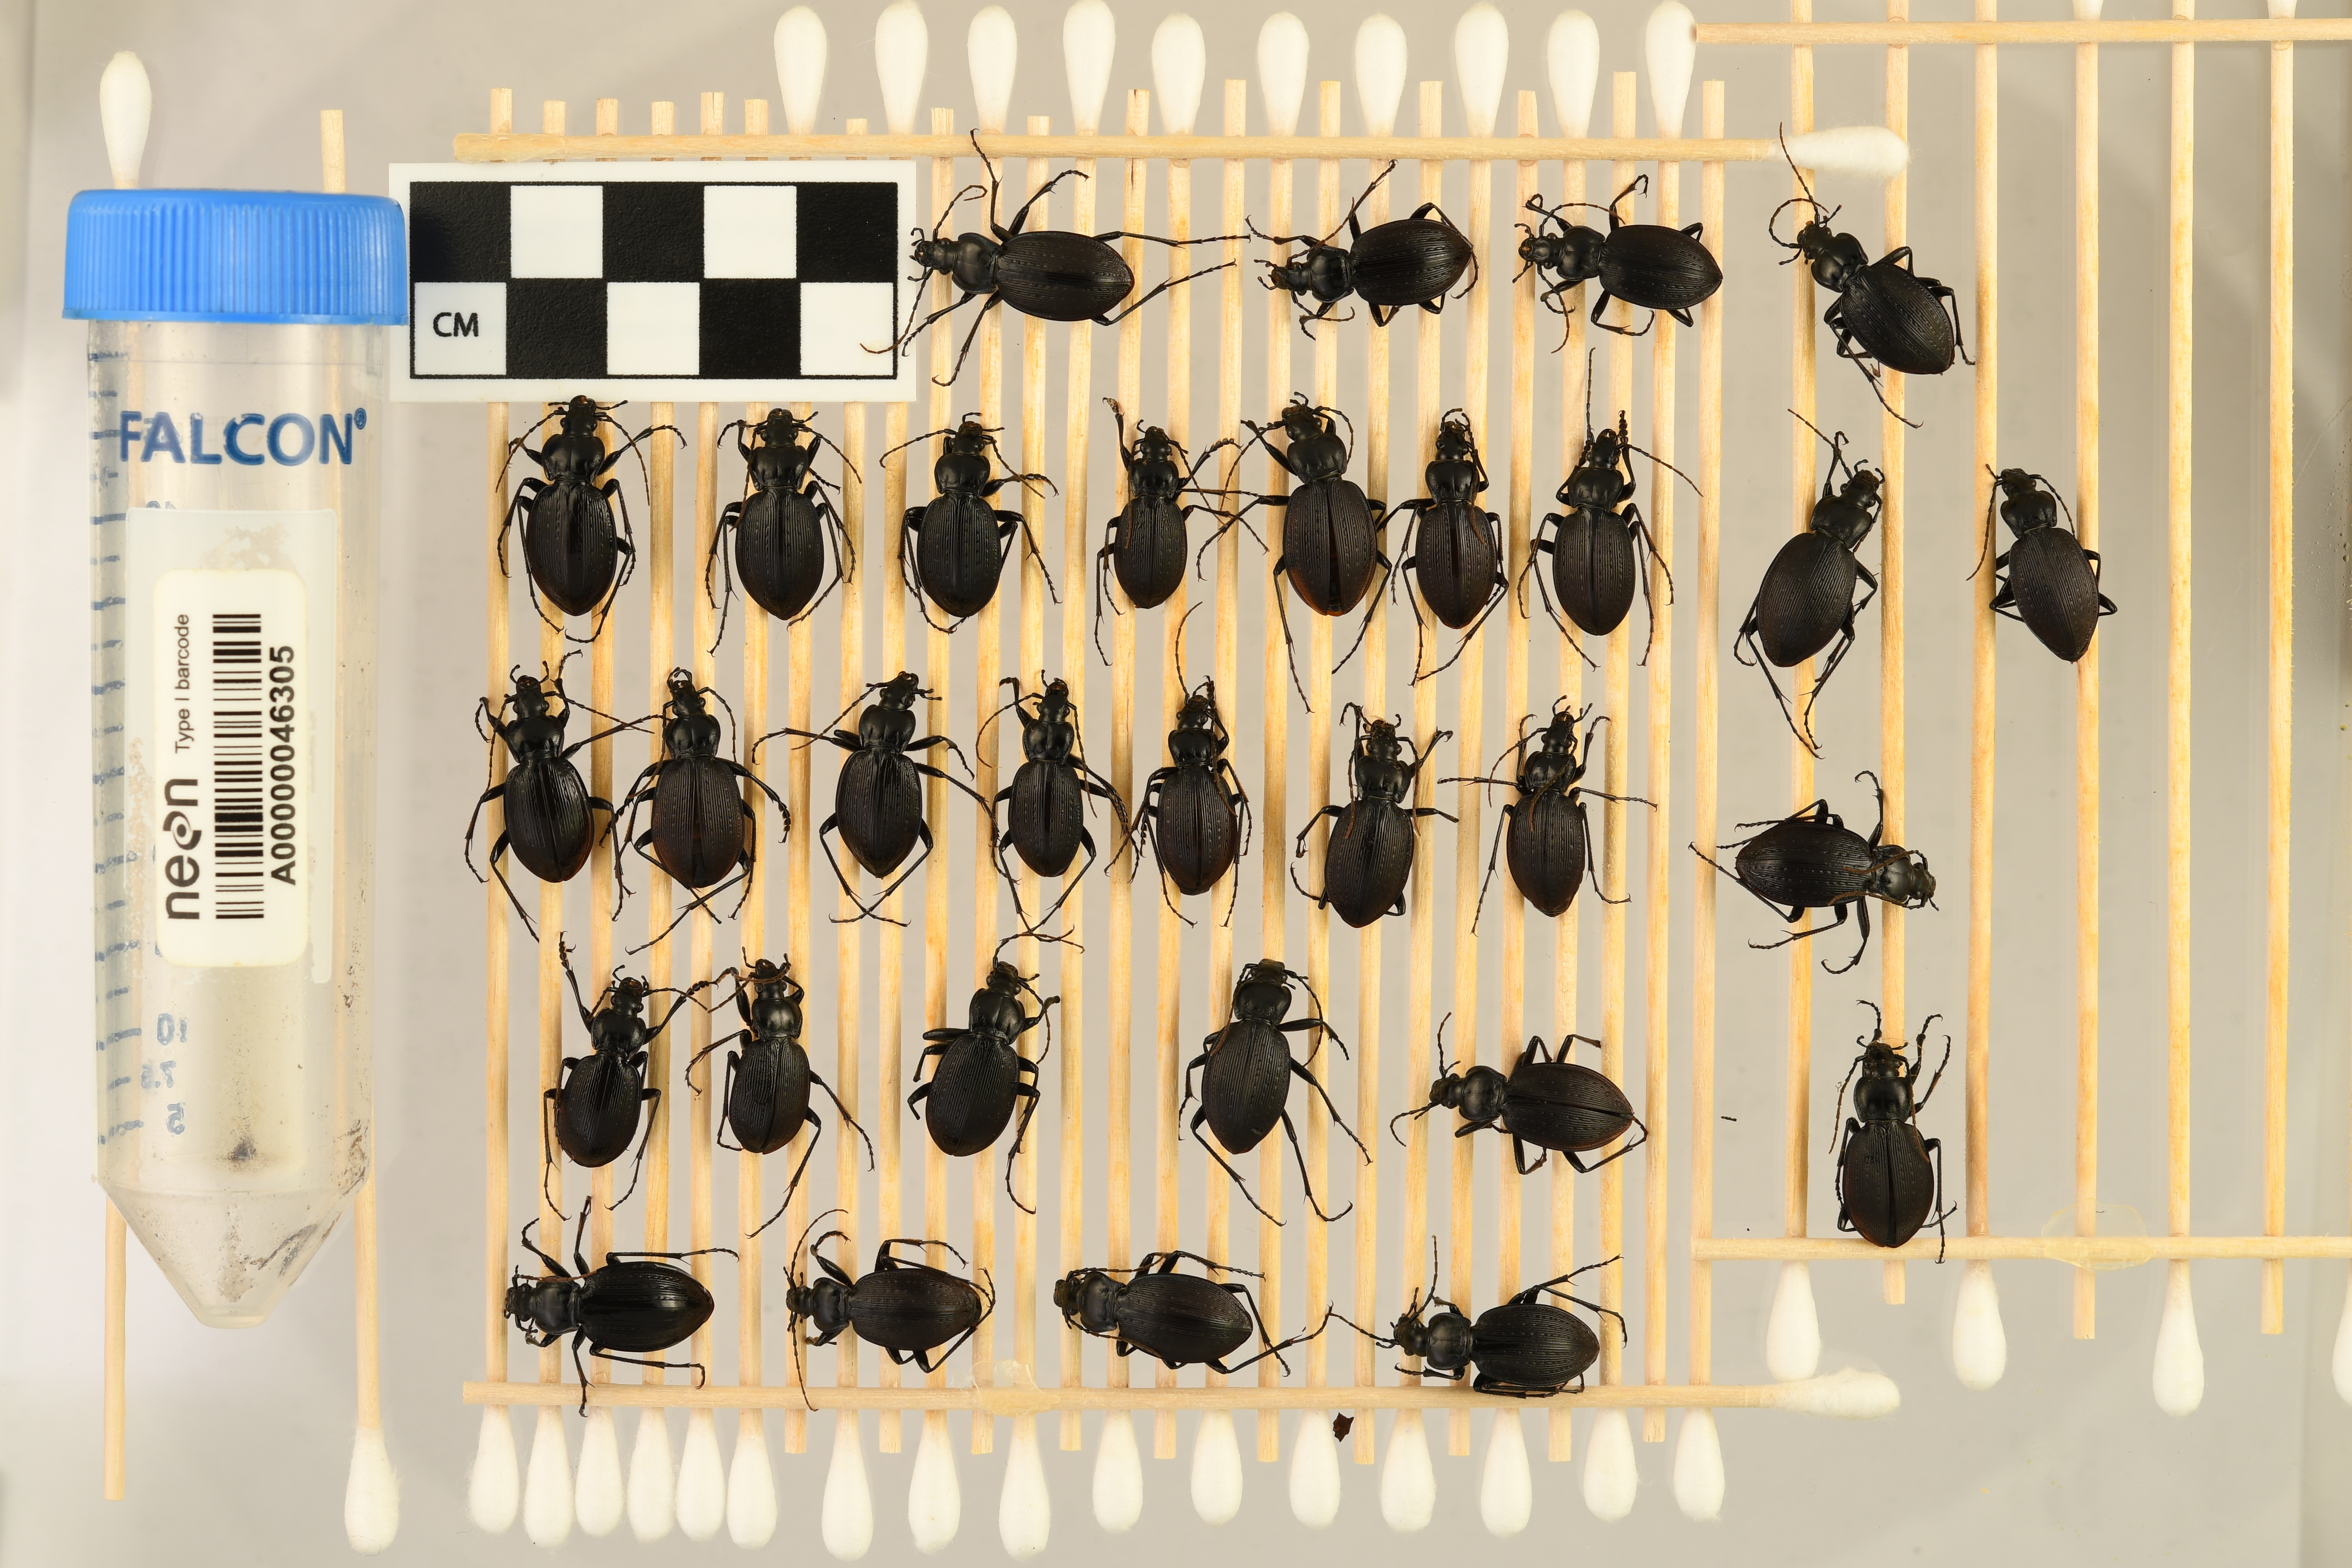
Carabus goryi — Mountain Lake Biological Station NEON, plot MLBS_011. Beetle 2, ElytraLength: 1.232 cm (lying flat: Yes)

Carabus goryi — Mountain Lake Biological Station NEON, plot MLBS_011. Beetle 2, ElytraWidth: 0.5809 cm (lying flat: Yes)

Carabus goryi — Mountain Lake Biological Station NEON, plot MLBS_011. Beetle 3, ElytraLength: 1.253 cm (lying flat: Yes)

Carabus goryi — Mountain Lake Biological Station NEON, plot MLBS_011. Beetle 3, ElytraWidth: 0.557 cm (lying flat: Yes)

Carabus goryi — Mountain Lake Biological Station NEON, plot MLBS_011. Beetle 4, ElytraLength: 1.311 cm (lying flat: Yes)

Carabus goryi — Mountain Lake Biological Station NEON, plot MLBS_011. Beetle 4, ElytraWidth: 0.5845 cm (lying flat: Yes)

Carabus goryi — Mountain Lake Biological Station NEON, plot MLBS_011. Beetle 5, ElytraLength: 1.307 cm (lying flat: Yes)

Carabus goryi — Mountain Lake Biological Station NEON, plot MLBS_011. Beetle 5, ElytraWidth: 0.6 cm (lying flat: Yes)

Carabus goryi — Mountain Lake Biological Station NEON, plot MLBS_011. Beetle 6, ElytraLength: 1.293 cm (lying flat: Yes)

Carabus goryi — Mountain Lake Biological Station NEON, plot MLBS_011. Beetle 6, ElytraWidth: 0.6 cm (lying flat: Yes)

Carabus goryi — Mountain Lake Biological Station NEON, plot MLBS_011. Beetle 7, ElytraLength: 1.227 cm (lying flat: Yes)

Carabus goryi — Mountain Lake Biological Station NEON, plot MLBS_011. Beetle 7, ElytraWidth: 0.5468 cm (lying flat: Yes)

Carabus goryi — Mountain Lake Biological Station NEON, plot MLBS_011. Beetle 8, ElytraLength: 1.109 cm (lying flat: Yes)

Carabus goryi — Mountain Lake Biological Station NEON, plot MLBS_011. Beetle 8, ElytraWidth: 0.483 cm (lying flat: Yes)

Carabus goryi — Mountain Lake Biological Station NEON, plot MLBS_011. Beetle 9, ElytraLength: 1.371 cm (lying flat: Yes)

Carabus goryi — Mountain Lake Biological Station NEON, plot MLBS_011. Beetle 9, ElytraWidth: 0.6024 cm (lying flat: Yes)

Carabus goryi — Mountain Lake Biological Station NEON, plot MLBS_011. Beetle 10, ElytraLength: 1.228 cm (lying flat: Yes)

Carabus goryi — Mountain Lake Biological Station NEON, plot MLBS_011. Beetle 10, ElytraWidth: 0.5473 cm (lying flat: Yes)

Carabus goryi — Mountain Lake Biological Station NEON, plot MLBS_011. Beetle 11, ElytraLength: 1.267 cm (lying flat: Yes)

Carabus goryi — Mountain Lake Biological Station NEON, plot MLBS_011. Beetle 11, ElytraWidth: 0.5868 cm (lying flat: Yes)

Carabus goryi — Mountain Lake Biological Station NEON, plot MLBS_011. Beetle 12, ElytraLength: 1.38 cm (lying flat: Yes)

Carabus goryi — Mountain Lake Biological Station NEON, plot MLBS_011. Beetle 12, ElytraWidth: 0.6025 cm (lying flat: Yes)

Carabus goryi — Mountain Lake Biological Station NEON, plot MLBS_011. Beetle 13, ElytraLength: 1.312 cm (lying flat: Yes)

Carabus goryi — Mountain Lake Biological Station NEON, plot MLBS_011. Beetle 13, ElytraWidth: 0.5862 cm (lying flat: Yes)

Carabus goryi — Mountain Lake Biological Station NEON, plot MLBS_011. Beetle 14, ElytraLength: 1.232 cm (lying flat: Yes)

Carabus goryi — Mountain Lake Biological Station NEON, plot MLBS_011. Beetle 14, ElytraWidth: 0.6119 cm (lying flat: Yes)

Carabus goryi — Mountain Lake Biological Station NEON, plot MLBS_011. Beetle 15, ElytraLength: 1.254 cm (lying flat: Yes)

Carabus goryi — Mountain Lake Biological Station NEON, plot MLBS_011. Beetle 15, ElytraWidth: 0.56 cm (lying flat: Yes)

Carabus goryi — Mountain Lake Biological Station NEON, plot MLBS_011. Beetle 16, ElytraLength: 1.215 cm (lying flat: Yes)

Carabus goryi — Mountain Lake Biological Station NEON, plot MLBS_011. Beetle 16, ElytraWidth: 0.5772 cm (lying flat: Yes)

Carabus goryi — Mountain Lake Biological Station NEON, plot MLBS_011. Beetle 17, ElytraLength: 1.16 cm (lying flat: Yes)

Carabus goryi — Mountain Lake Biological Station NEON, plot MLBS_011. Beetle 17, ElytraWidth: 0.5074 cm (lying flat: Yes)

Carabus goryi — Mountain Lake Biological Station NEON, plot MLBS_011. Beetle 18, ElytraLength: 1.187 cm (lying flat: Yes)

Carabus goryi — Mountain Lake Biological Station NEON, plot MLBS_011. Beetle 18, ElytraWidth: 0.56 cm (lying flat: Yes)

Carabus goryi — Mountain Lake Biological Station NEON, plot MLBS_011. Beetle 19, ElytraLength: 1.266 cm (lying flat: Yes)

Carabus goryi — Mountain Lake Biological Station NEON, plot MLBS_011. Beetle 19, ElytraWidth: 0.557 cm (lying flat: Yes)

Carabus goryi — Mountain Lake Biological Station NEON, plot MLBS_011. Beetle 20, ElytraLength: 1.187 cm (lying flat: Yes)

Carabus goryi — Mountain Lake Biological Station NEON, plot MLBS_011. Beetle 20, ElytraWidth: 0.5335 cm (lying flat: Yes)

Carabus goryi — Mountain Lake Biological Station NEON, plot MLBS_011. Beetle 21, ElytraLength: 1.374 cm (lying flat: Yes)

Carabus goryi — Mountain Lake Biological Station NEON, plot MLBS_011. Beetle 21, ElytraWidth: 0.5614 cm (lying flat: Yes)

Carabus goryi — Mountain Lake Biological Station NEON, plot MLBS_011. Beetle 22, ElytraLength: 1.135 cm (lying flat: Yes)

Carabus goryi — Mountain Lake Biological Station NEON, plot MLBS_011. Beetle 22, ElytraWidth: 0.5531 cm (lying flat: Yes)

Carabus goryi — Mountain Lake Biological Station NEON, plot MLBS_011. Beetle 23, ElytraLength: 1.147 cm (lying flat: No)

Carabus goryi — Mountain Lake Biological Station NEON, plot MLBS_011. Beetle 23, ElytraWidth: 0.5348 cm (lying flat: No)

Carabus goryi — Mountain Lake Biological Station NEON, plot MLBS_011. Beetle 24, ElytraLength: 1.223 cm (lying flat: Yes)

Carabus goryi — Mountain Lake Biological Station NEON, plot MLBS_011. Beetle 24, ElytraWidth: 0.5903 cm (lying flat: Yes)

Carabus goryi — Mountain Lake Biological Station NEON, plot MLBS_011. Beetle 25, ElytraLength: 1.347 cm (lying flat: Yes)

Carabus goryi — Mountain Lake Biological Station NEON, plot MLBS_011. Beetle 25, ElytraWidth: 0.5858 cm (lying flat: Yes)

Carabus goryi — Mountain Lake Biological Station NEON, plot MLBS_011. Beetle 26, ElytraLength: 1.322 cm (lying flat: Yes)

Carabus goryi — Mountain Lake Biological Station NEON, plot MLBS_011. Beetle 26, ElytraWidth: 0.6094 cm (lying flat: Yes)

Carabus goryi — Mountain Lake Biological Station NEON, plot MLBS_011. Beetle 27, ElytraLength: 1.24 cm (lying flat: No)

Carabus goryi — Mountain Lake Biological Station NEON, plot MLBS_011. Beetle 27, ElytraWidth: 0.6139 cm (lying flat: No)

Carabus goryi — Mountain Lake Biological Station NEON, plot MLBS_011. Beetle 28, ElytraLength: 1.36 cm (lying flat: Yes)

Carabus goryi — Mountain Lake Biological Station NEON, plot MLBS_011. Beetle 28, ElytraWidth: 0.6135 cm (lying flat: Yes)

Carabus goryi — Mountain Lake Biological Station NEON, plot MLBS_011. Beetle 29, ElytraLength: 1.254 cm (lying flat: Yes)

Carabus goryi — Mountain Lake Biological Station NEON, plot MLBS_011. Beetle 29, ElytraWidth: 0.5348 cm (lying flat: Yes)

Carabus goryi — Mountain Lake Biological Station NEON, plot MLBS_011. Beetle 30, ElytraLength: 1.368 cm (lying flat: Yes)

Carabus goryi — Mountain Lake Biological Station NEON, plot MLBS_011. Beetle 30, ElytraWidth: 0.625 cm (lying flat: Yes)

Carabus goryi — Mountain Lake Biological Station NEON, plot MLBS_011. Beetle 31, ElytraLength: 1.269 cm (lying flat: Yes)

Carabus goryi — Mountain Lake Biological Station NEON, plot MLBS_011. Beetle 31, ElytraWidth: 0.6013 cm (lying flat: Yes)

Carabus goryi — Mountain Lake Biological Station NEON, plot MLBS_011. Beetle 1, ElytraLength: 1.425 cm (lying flat: Yes)

Carabus goryi — Mountain Lake Biological Station NEON, plot MLBS_011. Beetle 1, ElytraWidth: 0.6325 cm (lying flat: Yes)

Carabus goryi — Mountain Lake Biological Station NEON, plot MLBS_011. Beetle 2, ElytraLength: 1.281 cm (lying flat: Yes)

Carabus goryi — Mountain Lake Biological Station NEON, plot MLBS_011. Beetle 2, ElytraWidth: 0.6188 cm (lying flat: Yes)